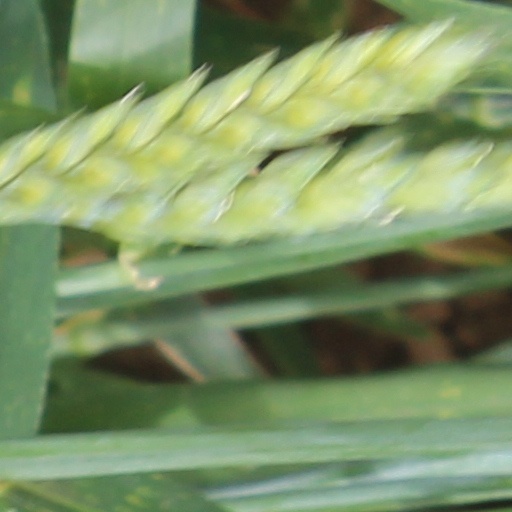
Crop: wheat